Colorado Rangers

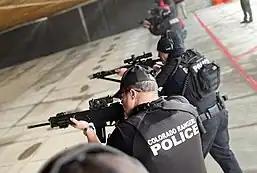
Colorado Ranger rifle training.

All Reserve Police Officers in Colorado must attend a minimum of 251 in-person academy contact hours plus an optional 44 hours for driving as part of a standard police academy curriculum. There is no discernable difference in training for Colorado reserve police training for perishable skills such as arrest control, firearms, or driving and these programs are often conducted alongside officers being trained for full time police careers. The primary difference in training for reserve officers is in academic classroom education where reserve officers receive 117 hours of instruction vs. 380 hours offered in Colorado Basic Police Academies. Once officers complete the academy they will undergo additional training on the job with the agencies they serve. Reserve Police Officers wishing to transition to full-time status are able to complete additional academic hours at any P.O.S.T. approved training facility with Academy Director approval.